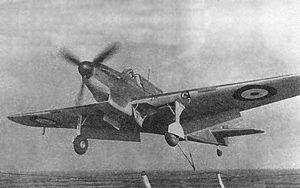
Le Fairey Fulmar est un chasseur embarqué britannique utilisé durant la Seconde Guerre mondiale par la Fleet Air Arm. Au total, 602 exemplaires furent construits par la Fairey Aviation Company dans son usine de Stockport entre janvier 1940 et décembre 1942. Monoplan à aile basse, son design est fondé sur le bombardier léger Fairey P.4/34 qui devait remplacer le Fairey Battle. Bien que peu rapide et maniable, il se révéla tout de même très fiable et robuste avec une grande autonomie et un armement efficace de huit mitrailleuses. Son nom tient son origine d'un oiseau de haute mer : la Pétrel Fulmar Boréal.